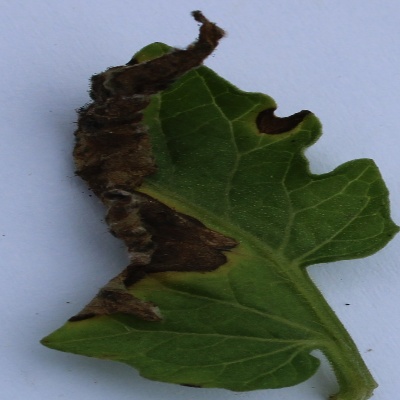
Crop: Tomato
Condition: leaf blight